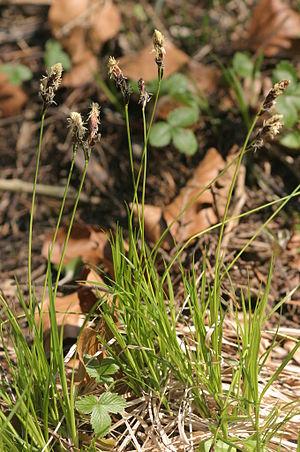
Cette liste de Tracheophyta de Bosnie-Herzégovine, ainsi que d’espèces introduites est un aperçu incomplet d’espèces de mousses, de fougères, de gymnospermes et d’angiospermes citées dans la littérature disponible en langues bosniaque, croate, serbe et serbo-croate. Cet aperçu n’inclue pas des espèces cultivées ni celles occasionnellement introduites.